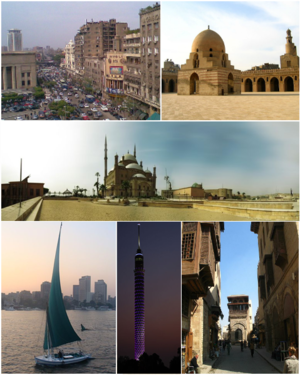
Le Caire est la capitale et la plus grande ville d'Égypte. Sa population est d'environ dix millions d'habitants. Elle serait également la sixième agglomération du monde en 2015. Bien qu'Al-Qāhira soit le nom officiel, en arabe égyptien, elle est plus souvent appelée Masr ou el-Qahéra. Carrefour du Moyen-Orient et de l'Afrique situé en amont du delta du Nil, sur les rives du fleuve ainsi que sur quelques îles adjacentes, elle se trouve au nord du pays, à 178 km au sud-est d'Alexandrie et 127 km à l'ouest du canal de Suez. Les habitants du Caire sont appelés les Cairotes.